The Brighton Strangler

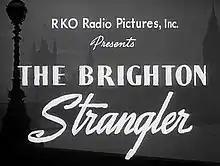

The Brighton Strangler is a 1945 American crime film directed by Max Nosseck and starring John Loder, June Duprez and Michael St. Angel.